Camp Stag

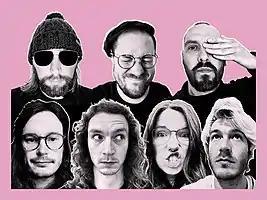
Official press photo, April 2021. Clockwise from top-left: Ade Harrison, Rich Chevin-Dooley, Dan Nixon, Chris Wilson, Emily Andrews, Alex Shenton, Tomos Hughes.

CAMP STAG is a 7-piece alternative rock band, formed in 2011 in Stoke-on-Trent, England. Their debut single 'Sirens', which they self-released on 16 April 2012, received national airplay courtesy of BBC Introducing on BBC Radio 1, BBCü 6 Music, and XFM, as well as featuring on BBC TV's Newsround. As a result, the band was one of two acts based in Stoke-on-Trent invited to perform on the BBC Introducing Stage at Glastonbury Festival on Saturday, 28 June 2013.